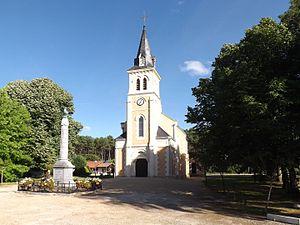
Eglise St-Pierre de Boos, Landes, France
Le département français des Landes compte 438 églises pour un total de 331 communes, soit une moyenne de 1,32 église par commune. La commune de Parleboscq, née de la réunion de sept paroisses, compte à elle seule sept églises.
Boos est une ancienne commune française située dans le département des Landes, en région Nouvelle-Aquitaine.